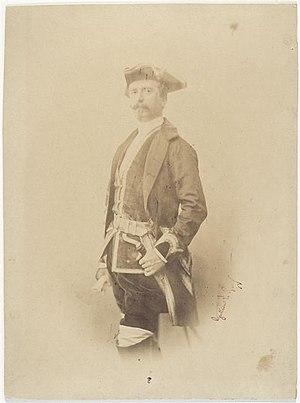
Edgar Napoléon Henry Ney, né en 1812, mort en 1882, est le 3ᵉ prince de la Moskowa succédant à son frère ainé Napoléon-Joseph.